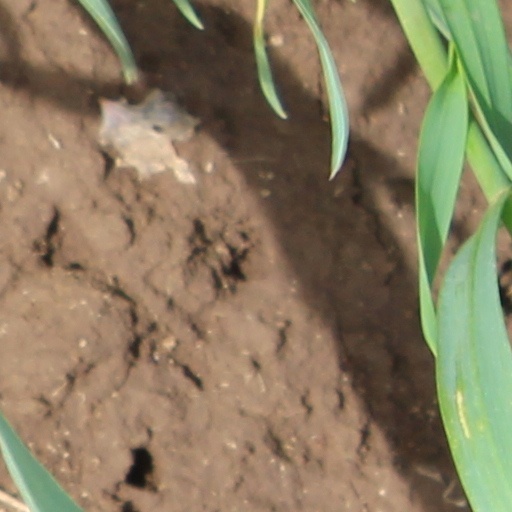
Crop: wheat